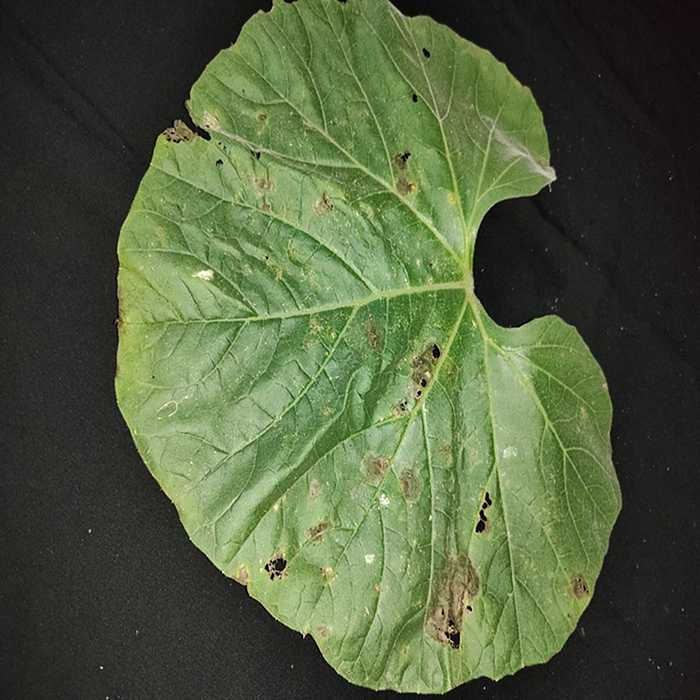
Plant: Bottle gourd
Label: Anthracnose